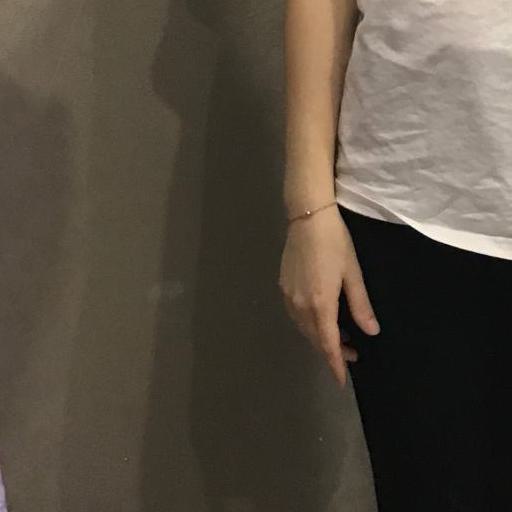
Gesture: no_gesture